World War III

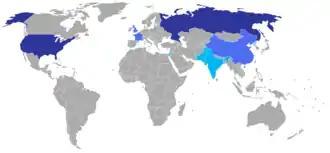
Large nuclear weapons stockpile with global range (dark blue), smaller stockpile with global range (medium blue), smaller stockpile with regional range (light blue)

Of the three nuclear powers in NATO (France, the United Kingdom, and the United States), only the United States has provided weapons for nuclear sharing. , Belgium, Germany, Italy, the Netherlands and Turkey are still hosting US nuclear weapons as part of NATO's nuclear sharing policy. Canada hosted weapons until 1984, and Greece until 2001. The United Kingdom also received US tactical nuclear weapons such as nuclear artillery and Lance missiles until 1992, despite the UK being a nuclear weapons state in its own right; these were mainly deployed in Germany.